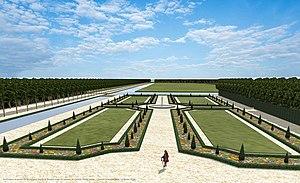
Cachan jardins à la francaise
Cachan est une commune française située dans le département du Val-de-Marne en région Île-de-France.